Gordon Cooper

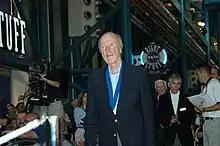
Cooper at an induction ceremony of the U.S. Astronaut Hall of Fame in 2004. Astronauts John Young and Gene Cernan stand behind him.

Cooper was selected as backup commander for the May 1969 Apollo 10 mission. This placed him in line for the position of commander of Apollo 13, according to the usual crew rotation procedure established by Slayton as Director of Flight Crew Operations. However, when Shepard, the Chief of the Astronaut Office, returned to flight status in May 1969, Slayton replaced Cooper with Shepard as commander of this crew. This mission subsequently became Apollo 14 to give Shepard more time to train. Loss of this command placed Cooper further down the flight rotation, meaning he would not fly until one of the later flights, if ever.